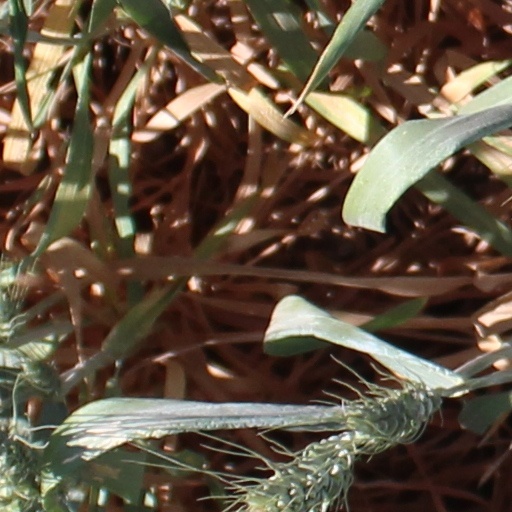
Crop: wheat